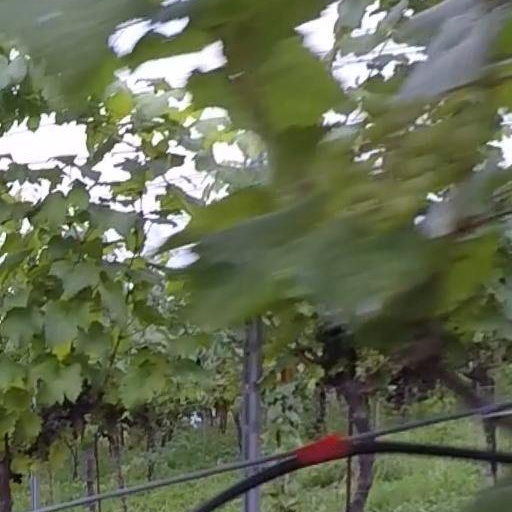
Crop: grape